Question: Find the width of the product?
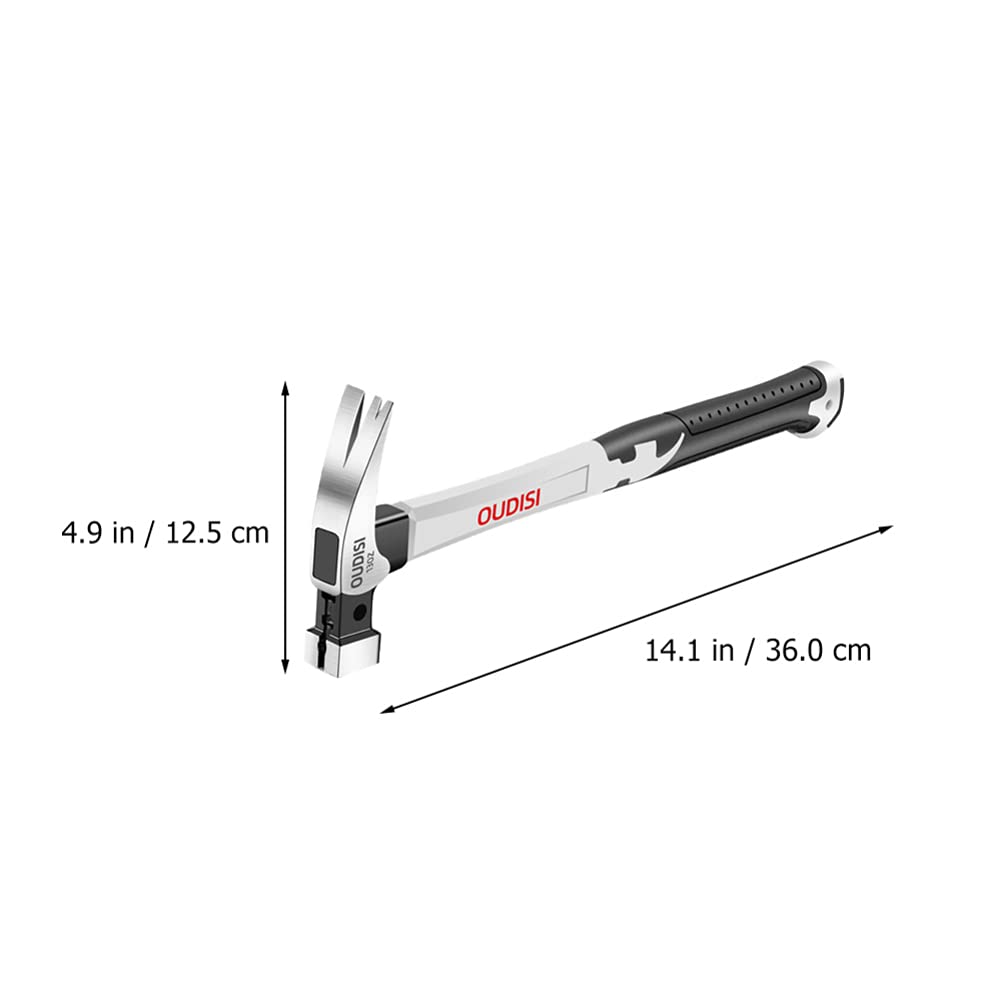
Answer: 4.9 inch